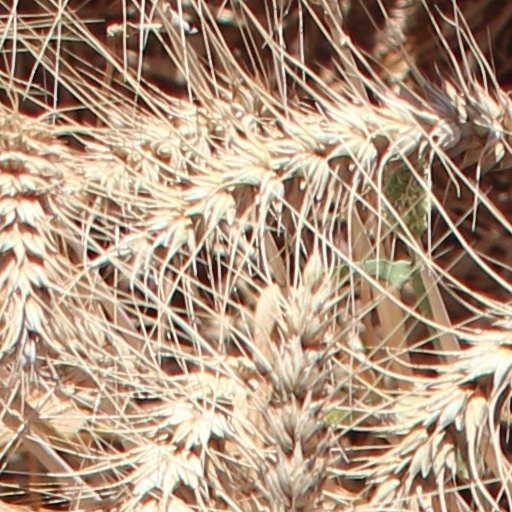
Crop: wheat